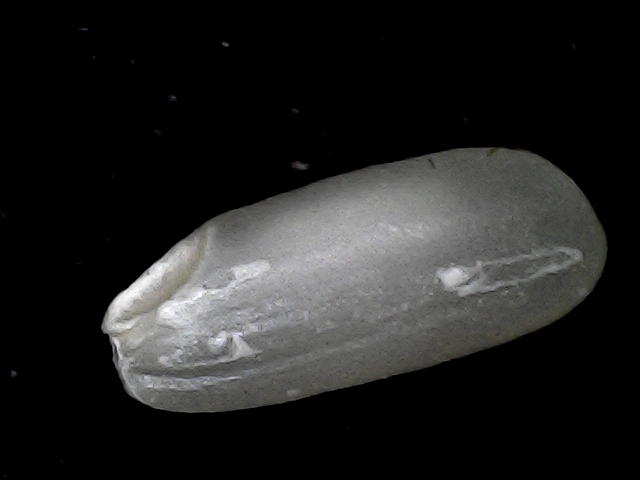
Rice variety: BD79